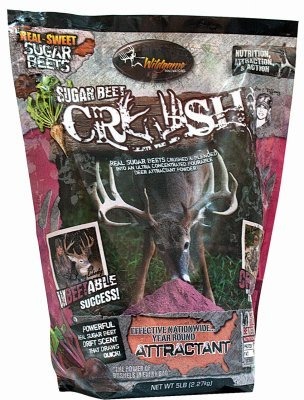
Item Name: 5LB Sugarbeet Crush Mix
Product Description: 5 LB, Sugarbeet Crush Mix, Uses 100% Real Sugar Beets Smashed & Blended With Fresh Heat Processed Beans To Make An Ultra Concentrated, 1 Of A Kind Attractant, Just Pour In Thin Strips Along The Ground Or Add To Any Food Plot As A Plot Topper, Can Be Used Through Late Season, Even Effective When Wet.
Value: 3.0
Unit: Count

Price: 14